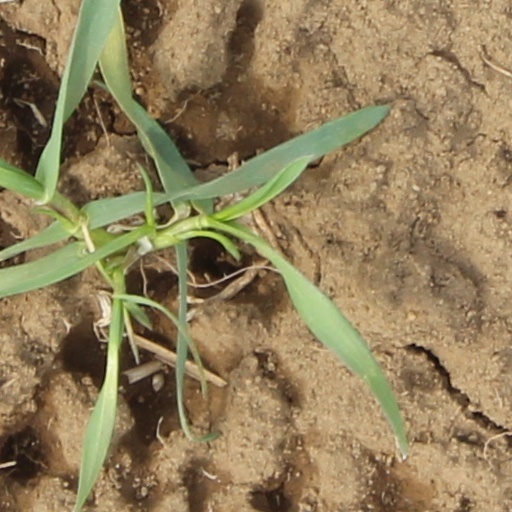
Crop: wheat